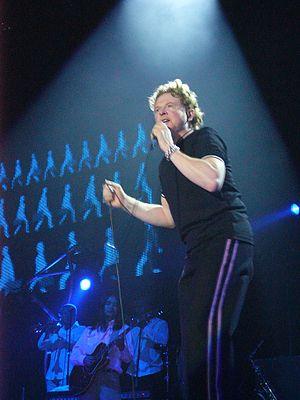
Michael Hucknall, né le 8 juin 1960 à Manchester, est un chanteur et compositeur britannique. Il est le chanteur du groupe Simply Red.